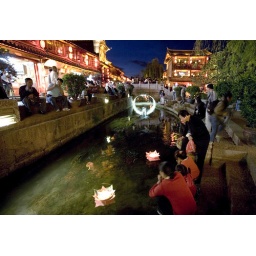
On the stream near the old Lijiang town center candles in paper rafts were alight.